Warszawa Radość railway station

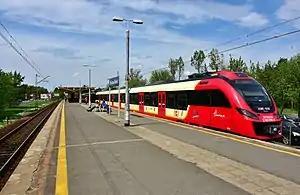

Warszawa Radość railway station is a railway station in the Wawer district of Warsaw, Poland. As of 2012, it is served by Koleje Mazowieckie, who run the KM7 services from Warszawa Zachodnia to Dęblin and by Szybka Kolej Miejska, who run the S1 services from Pruszków PKP to Otwock.